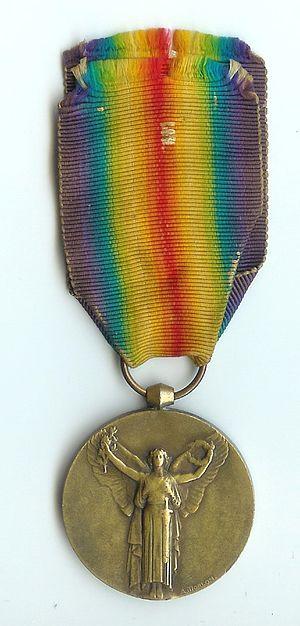
Médaille interalliée 14-18 recto (France)
Élie Chamard, né à Cholet le 4 janvier 1891 et mort dans cette même ville le 6 mai 1971, est un homme de lettres, historien et industriel français.
Cette médaille interalliée commémorative de la Première Guerre mondiale, dite « Médaille de la Victoire » a été créée par la loi du 20 juillet 1922.
Lazare Ponticelli, né le 7 décembre 1897 à Bettola en Italie et mort le 12 mars 2008 au Kremlin-Bicêtre en France, était officiellement le dernier vétéran français de la Première Guerre mondiale depuis la mort de Louis de Cazenave le 20 janvier 2008. Doyen des Français, il est aussi le neuvième homme de nationalité française à entrer dans la liste des supercentenaires.